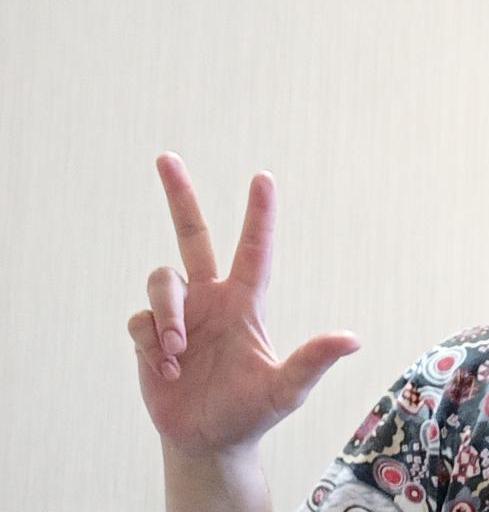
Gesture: three2